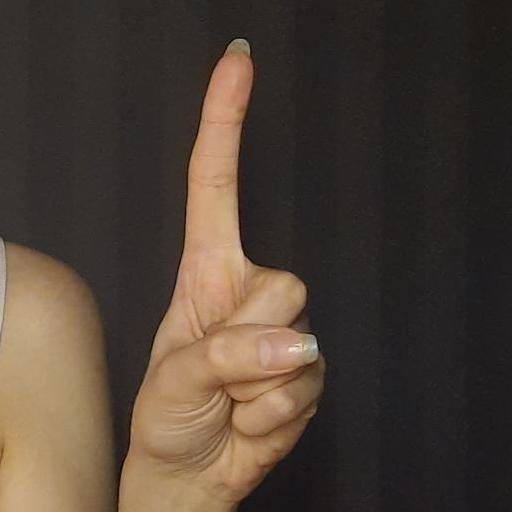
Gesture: one